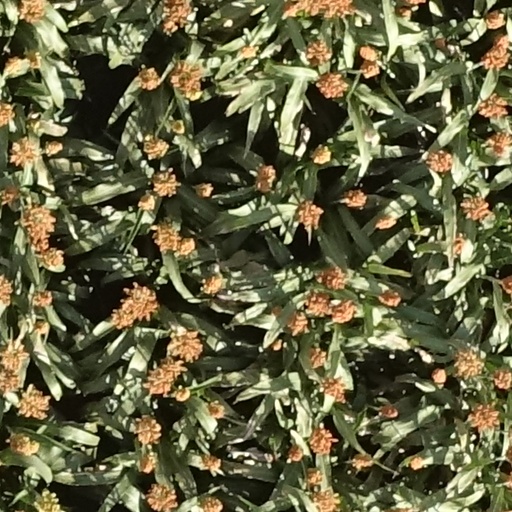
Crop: sorghum